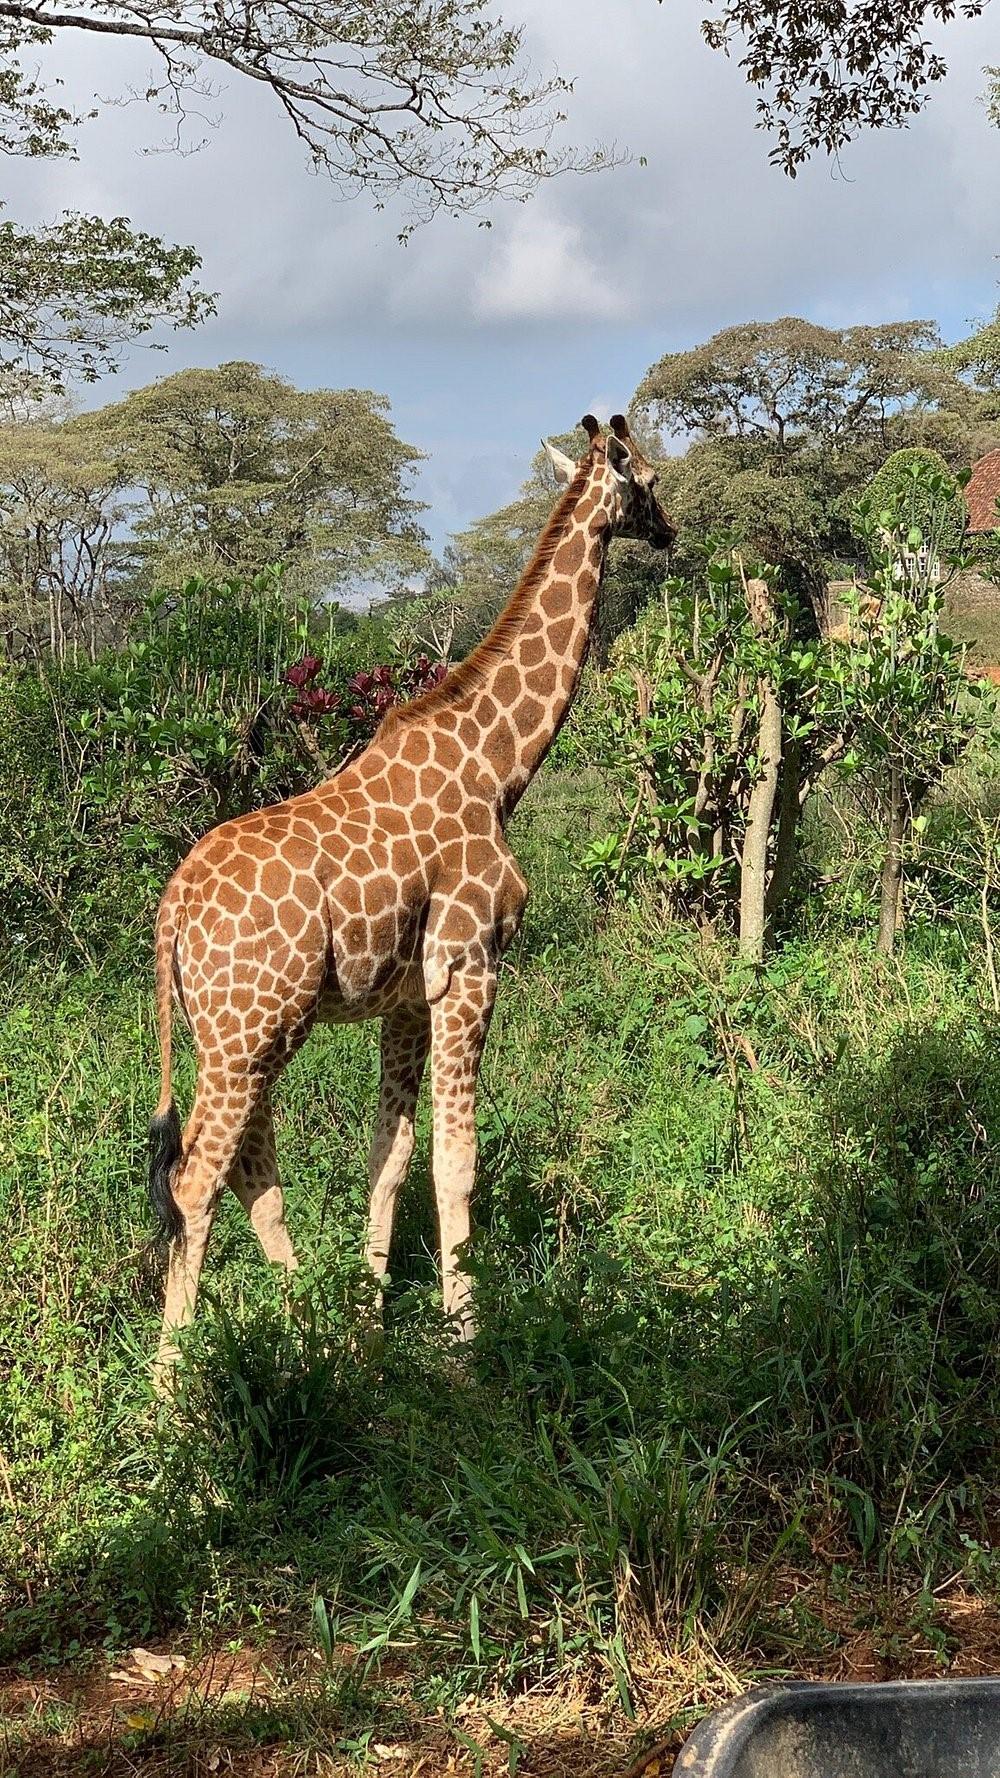
Twiga mmoja amesimama kwa utulivu  katikati ya mbuga iliyojaa uoto wa asili uliostawi vizuri, nyasi na miti mirefu ikimea kwa rangi ya kijani kibichi, ikiakisi uzuri wa mazingira ya porini na maisha ya wanyama wa mwituni.